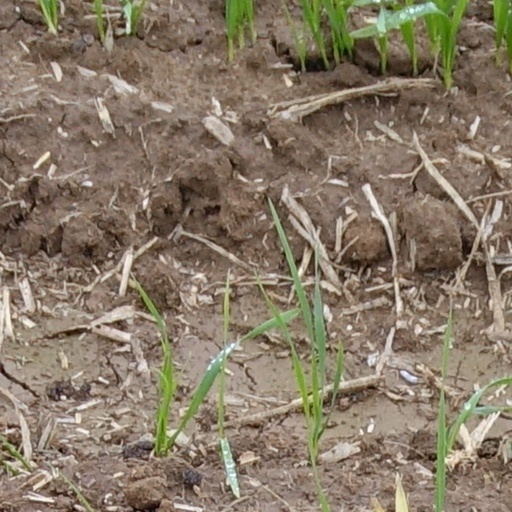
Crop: wheat